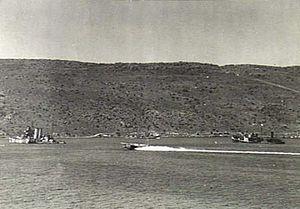
La dénomination de croiseur lourd est communément employée à partir de 1930 et jusqu'à la fin de la Seconde Guerre mondiale pour désigner un croiseur, c'est-à-dire un navire principalement armé de canons, d'un déplacement supérieur à 1 850 tonnes, et inférieur à 10 000 tonnes conformément au traité de Washington et dont l'artillerie principale avait un calibre supérieur à 155 mm, et au plus égal à 203 mm, conformément au traité naval de Londres. Si la distinction entre croiseur lourd et croiseur léger a ainsi été claire pendant quelques années, l'apparition, après 1935, des « grands croiseurs légers », déplaçant 10 000 tonnes, et armés de dix à quinze canons de 152 ou 155 mm, tirant jusqu'à 8 à 10 coups par minute, avec des blindages de ceinture de plus de 100 mm, a sérieusement contribué à brouiller les catégories.